Jason Bourne (film)

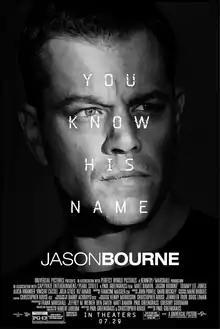
Theatrical release poster

Jason Bourne is a 2016 American action-thriller film co-produced and directed by Paul Greengrass, who wrote the script alongside Christopher Rouse. It is the fifth installment of the "Bourne" film series and a direct sequel to "The Bourne Ultimatum" (2007). Matt Damon reprises his role as the main character, former CIA assassin Jason Bourne, in addition to co-producing the film. In addition, the film stars Tommy Lee Jones, Alicia Vikander, Vincent Cassel, Riz Ahmed, Ato Essandoh, Scott Shepherd, with Julia Stiles reprising her role as Nicky Parsons.